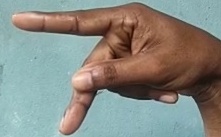
ASL sign: P